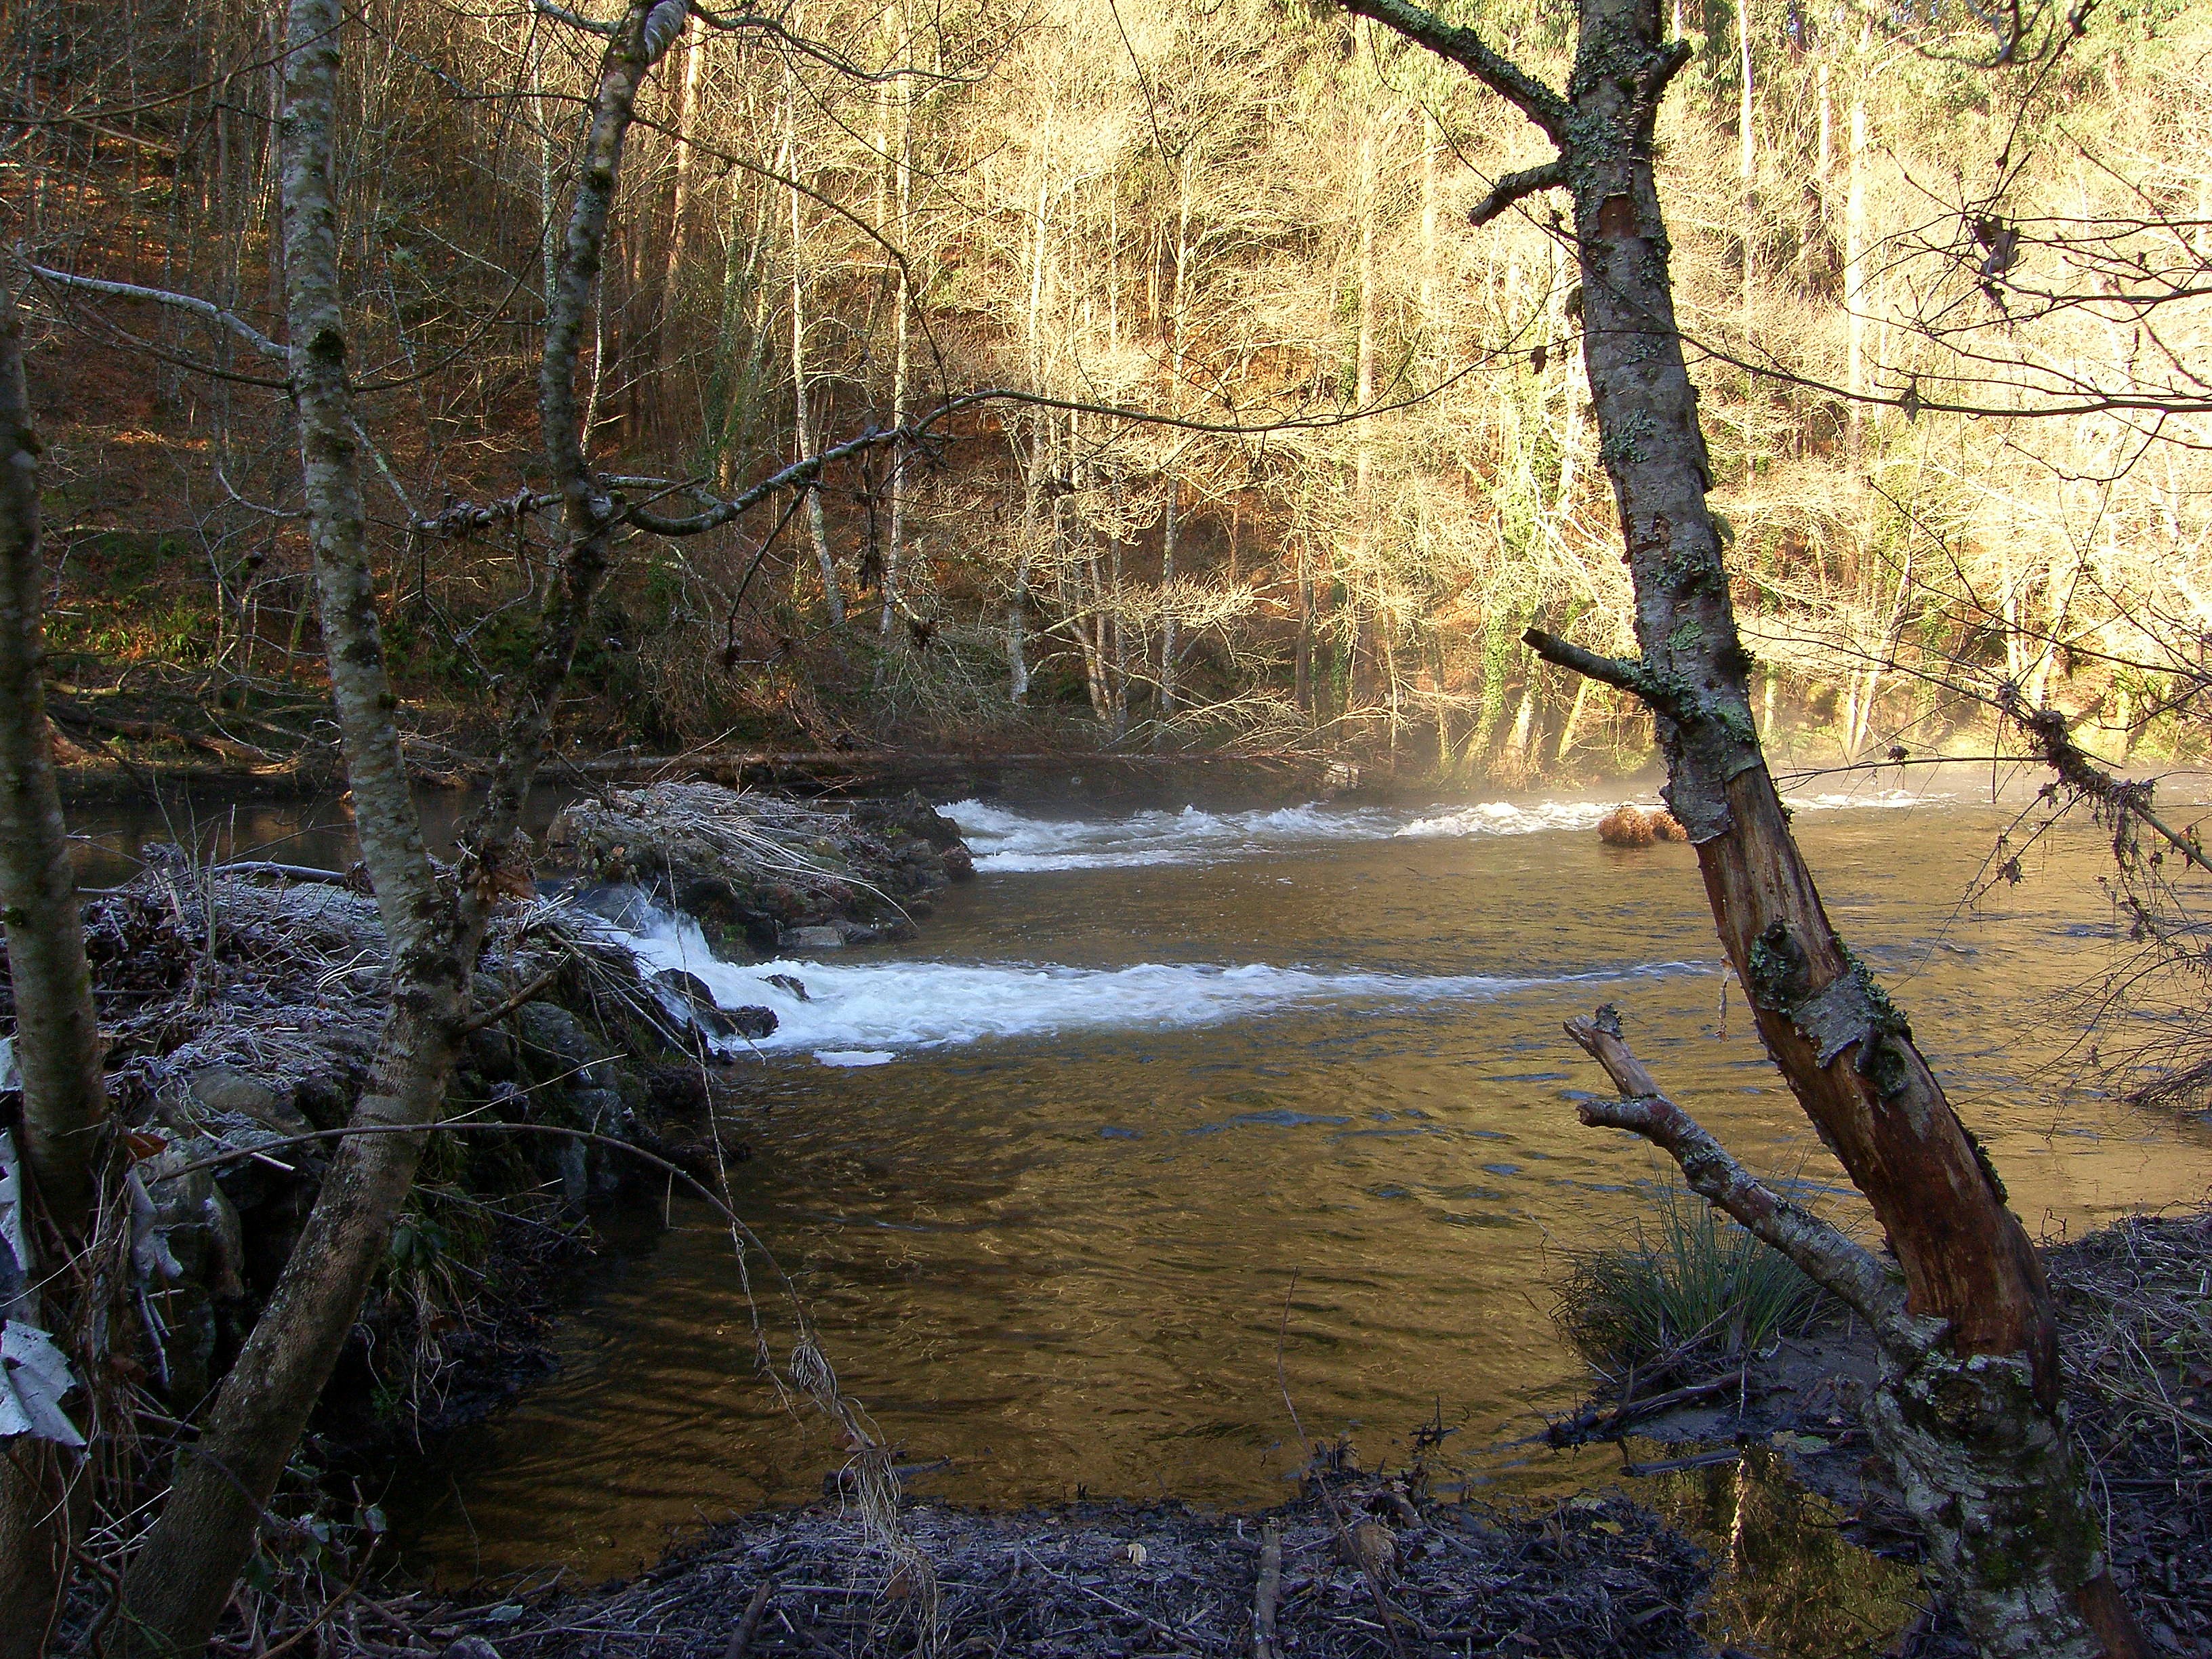
tree, water, nature, forest, creek, wilderness, branch, winter, trail, leaf, river, stream, reflection, autumn, season, wetland, woodland, habitat, ecosystem, ggl1, natural environment, woody plant